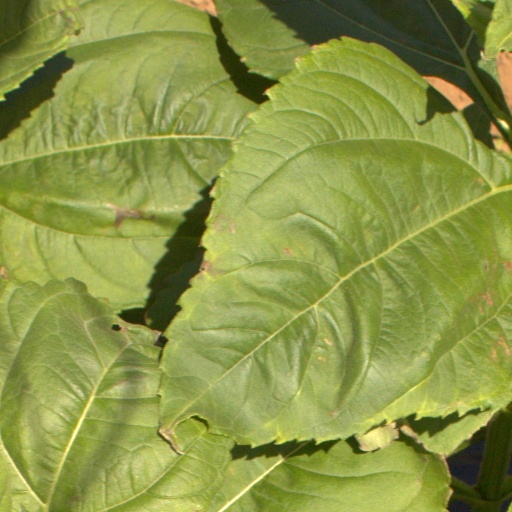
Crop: Jerusalem artichoke